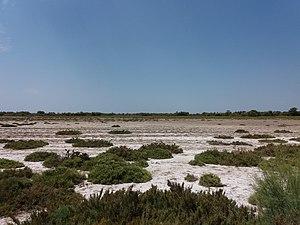
Sentier pédestre
Rhynchosaurus est un genre éteint de petits reptiles herbivores.